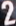
Number: 2